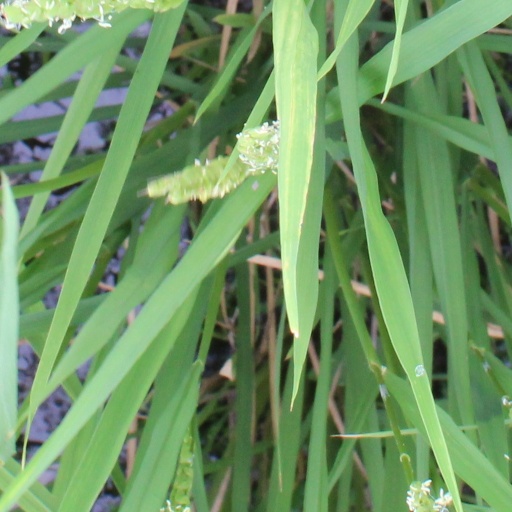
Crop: rice